Project Resolve

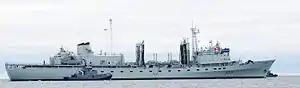
, one of the previous s

Project Resolve is the name of a pan-consortium made up of Chantier Davie Canada, Aecon Pictou Shipyard of Pictou, Nova Scotia and NavTech, a naval architectural firm, to develop an interim fleet supply vessel for the Royal Canadian Navy (RCN) until the previously-ordered s are complete. As of 2016, the project purchased , a commercial container ship, and is converting the vessel into an auxiliary naval replenishment ship that will be rented by the Royal Canadian Navy. The conversion was expected to be completed and the ship active in service by 2017. In late 2017, Davie proposed extending the project through the conversion of a second ship to ensure full capability for both the Atlantic and Pacific fleets.